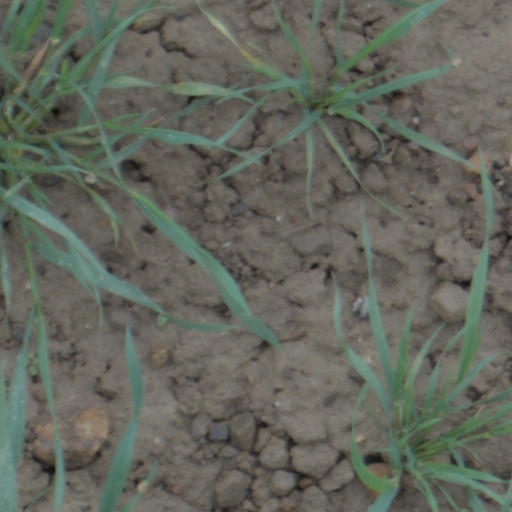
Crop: wheat